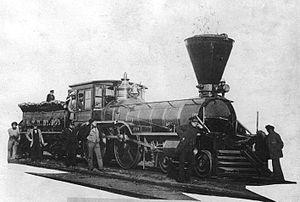
Photographie, Locomotive «
La Compagnie de chemin de fer du Grand Tronc du Canada, couramment appelé le Grand Tronc, est une compagnie de chemin de fer canadienne, créée en 1852, pour relier Montréal à Toronto.
Les compagnies de chemins de fer défunts de l'Amérique du Nord sont nombreuses, pouvant représenter quelques kilomètres de voies comme des milliers. La présente liste présente les chemins de fer non actifs.